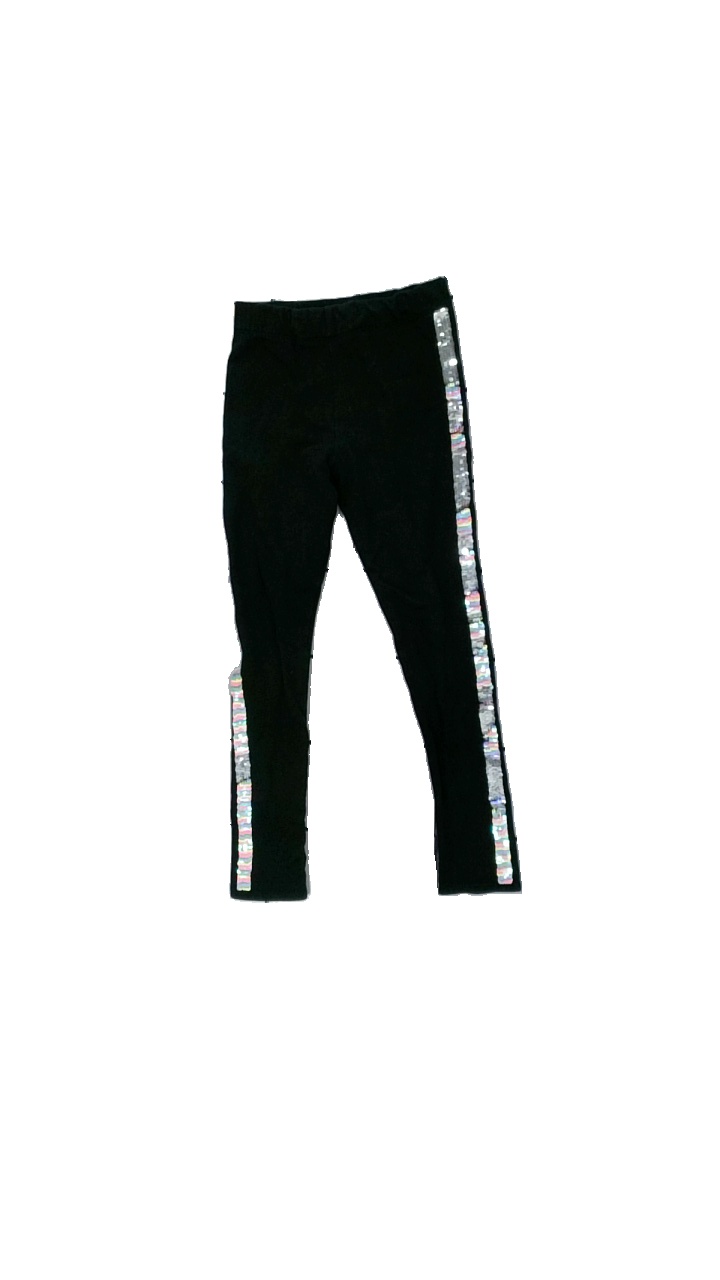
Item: Tights (Children)
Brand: H&m
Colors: Multicolor, Black
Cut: Tight
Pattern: Metallic
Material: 100% cotton
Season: All
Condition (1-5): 2
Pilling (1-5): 4
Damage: urtvättat, sned söm
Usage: Reuse
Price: <50